Akebäck Church

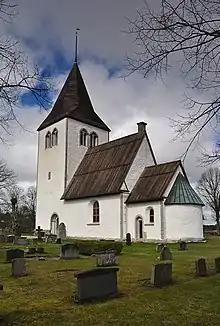
Akebäck Church, view of the exterior

Akebäck Church is a medieval church in Akebäck on the island of Gotland, Sweden. It's a largely Romanesque church and its main construction period was at the end of the 12th century. The church is part of the Diocese of Visby within the Church of Sweden.